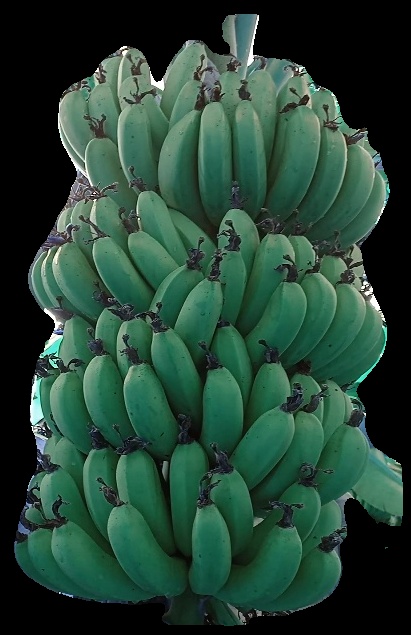
Variety: pachbale
Grade: grade1